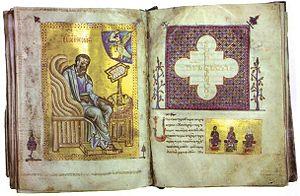
Le Centre national des manuscrits de Géorgie, situé à Tbilissi, conserve les anciens manuscrits, les incunables, les éditions rares, les documents historiques et les archives privées de personnalités du pays.